Ichikawashiohama Station

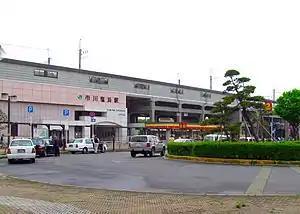
Station forecourt on north side, May 2008

is a passenger railway station in the city of Ichikawa, Chiba, Japan, operated by East Japan Railway Company (JR East).